Ancient Egypt

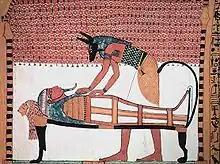
Anubis, the god associated with mummification and burial rituals, attending to a mummy

The ancient Egyptians enjoyed a variety of leisure activities, including games and music. Senet, a board game where pieces moved according to random chance, was particularly popular from the earliest times; another similar game was mehen, which had a circular gaming board. "Hounds and Jackals" also known as 58 holes is another example of board games played in ancient Egypt. The first complete set of this game was discovered from a Theban tomb of the Egyptian pharaoh Amenemhat IV that dates to the 13th Dynasty. Juggling and ball games were popular with children, and wrestling is also documented in a tomb at Beni Hasan. The wealthy members of ancient Egyptian society enjoyed hunting, fishing, and boating as well.